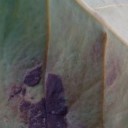
Label: Cerscospora